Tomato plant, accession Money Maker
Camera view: vertical (180 deg); turntable rotation: 300 degrees
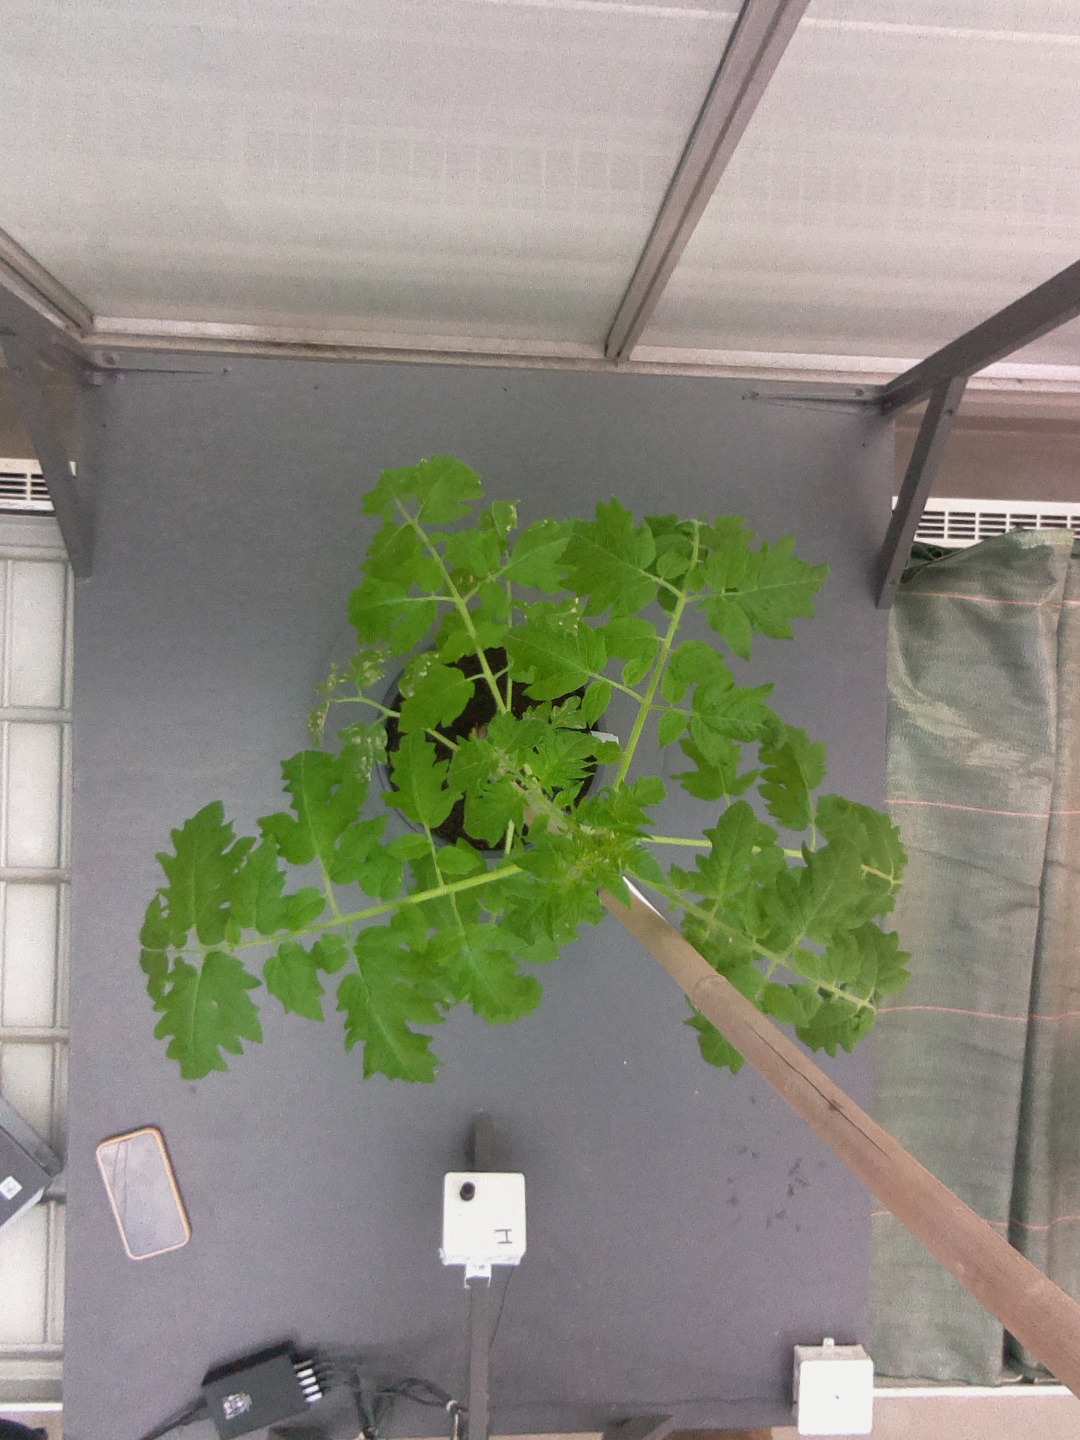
BBCH growth stage 53: 3 inflorescences visible